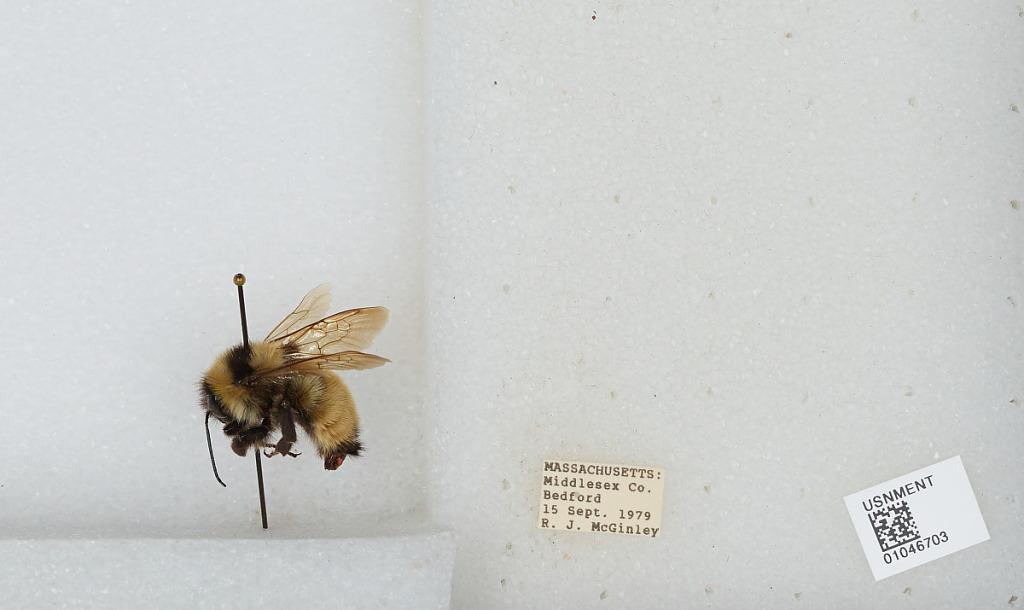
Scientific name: Bombus sp.
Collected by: R. McGinley
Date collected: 1979-9-15
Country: United States
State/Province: Massachusetts
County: Middlesex
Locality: Bedford
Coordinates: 42.4906, -71.2767